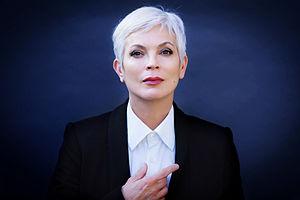
Elizabeth Gracen est une actrice américaine.